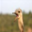
Label: bird